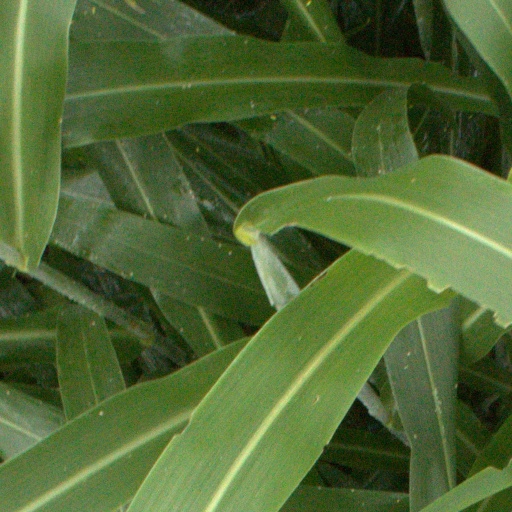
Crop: sorghum